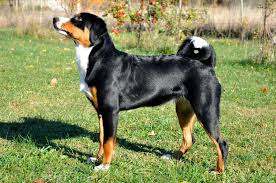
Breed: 234-n000091-Appenzeller